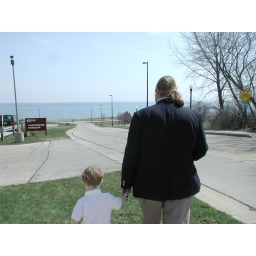
Walking to the car after church.  Only there's a great big lake by the parking lot.  (To wit, Lake Michigan.)